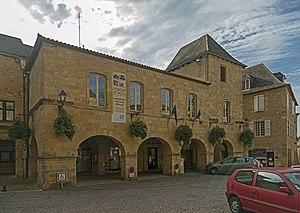
Cet article dresse une liste par ordre de mandat des maires de Gourdon.
Gourdon est une commune française située dans le nord-ouest du département du Lot, en région Occitanie.